USS Christabel

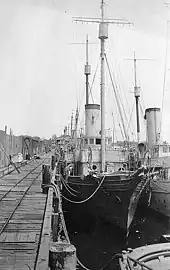
United States "Christabel" in port

The US Navy bought "Christabel" from Bush on 30 April 1917, commissioned her at New York Navy Yard 31 May 1917 and assigned her to US Patrol Squadrons Operating in European Waters.